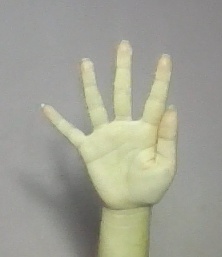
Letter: sheen